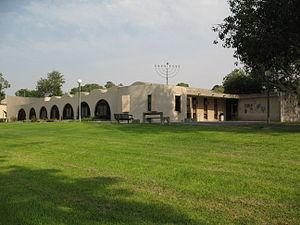
Rouhama est un kibboutz situé au Nord du Néguev.